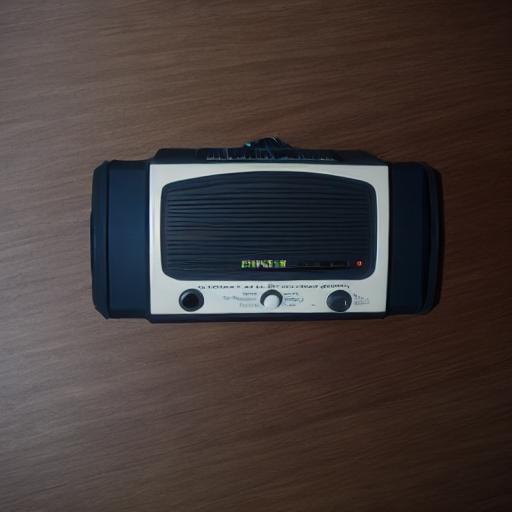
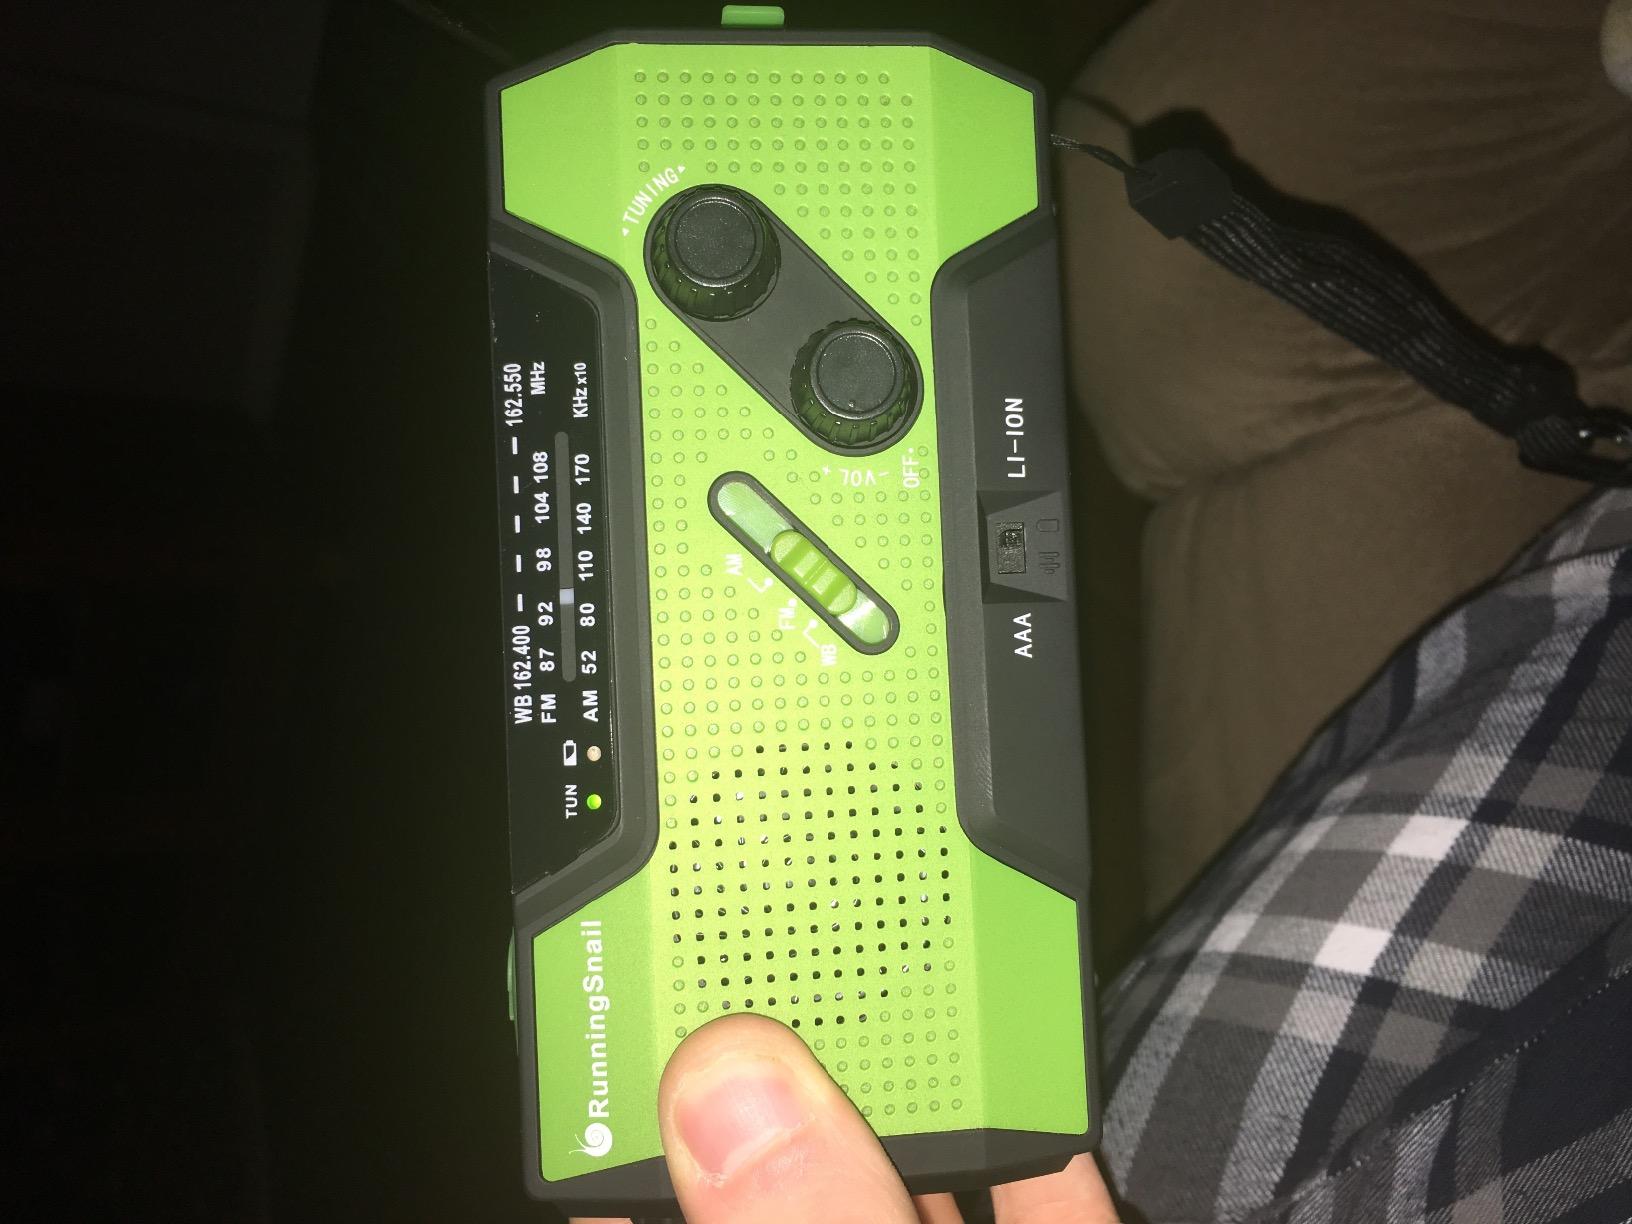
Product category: radio
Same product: no